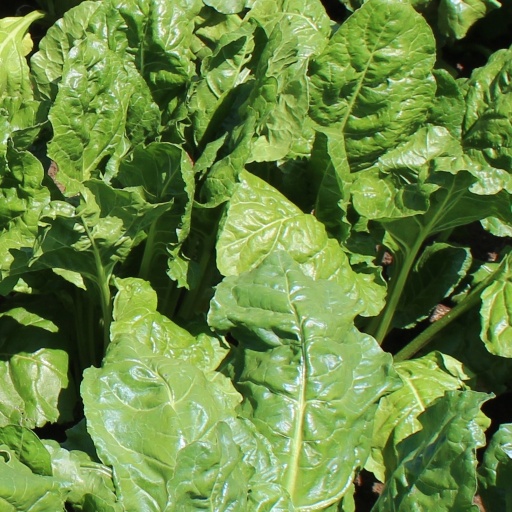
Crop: sugar beet